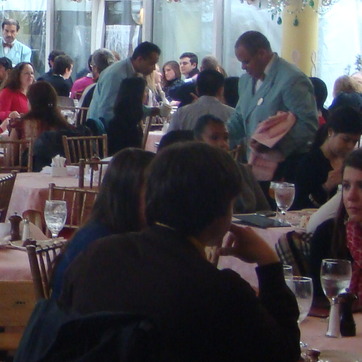
Material: hair